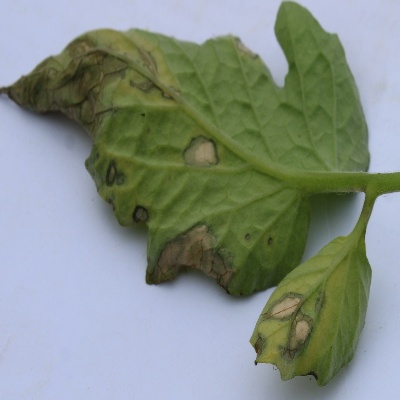
Crop: Tomato
Condition: septoria leaf spot